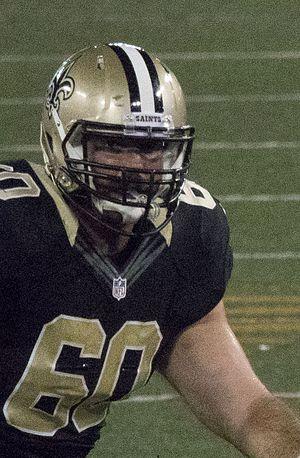
Maxwell McCandless Unger, né le 14 avril 1986 à Kailua-Kona, est un joueur américain de football américain.